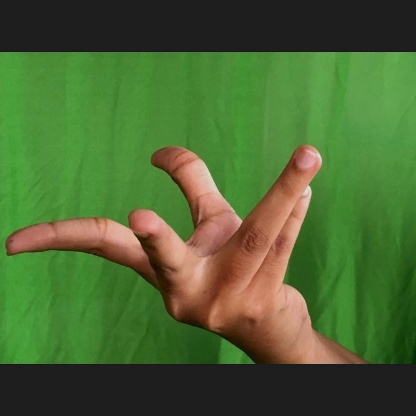
Mudra: Alapadmam